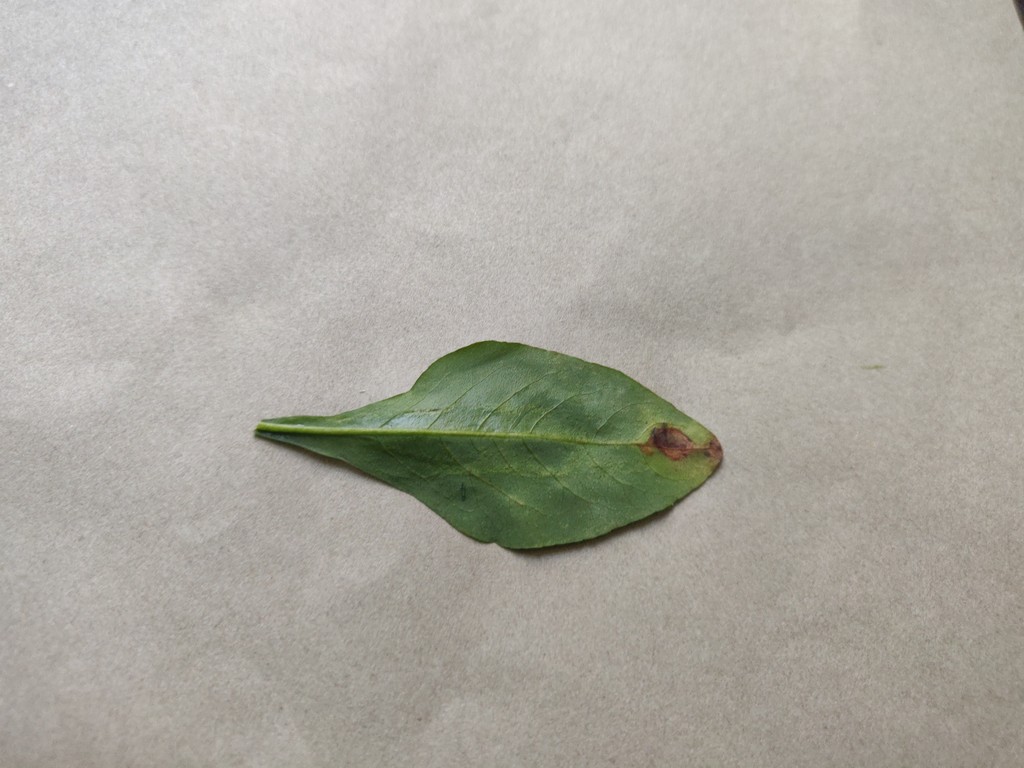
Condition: Unhealthy
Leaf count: single
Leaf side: back